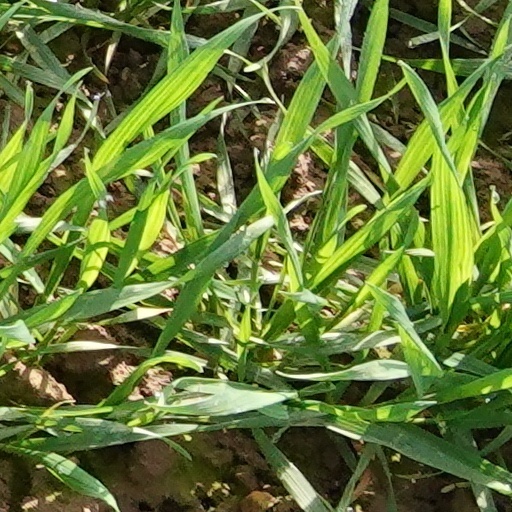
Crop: wheat